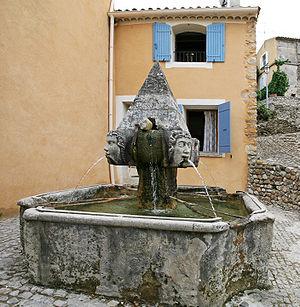
fontaine à Saint-Roman-de-Malegarde (commune de Vaucluse)
Saint-Roman-de-Malegarde est une commune française, située dans le département de Vaucluse en région Provence-Alpes-Côte d'Azur.